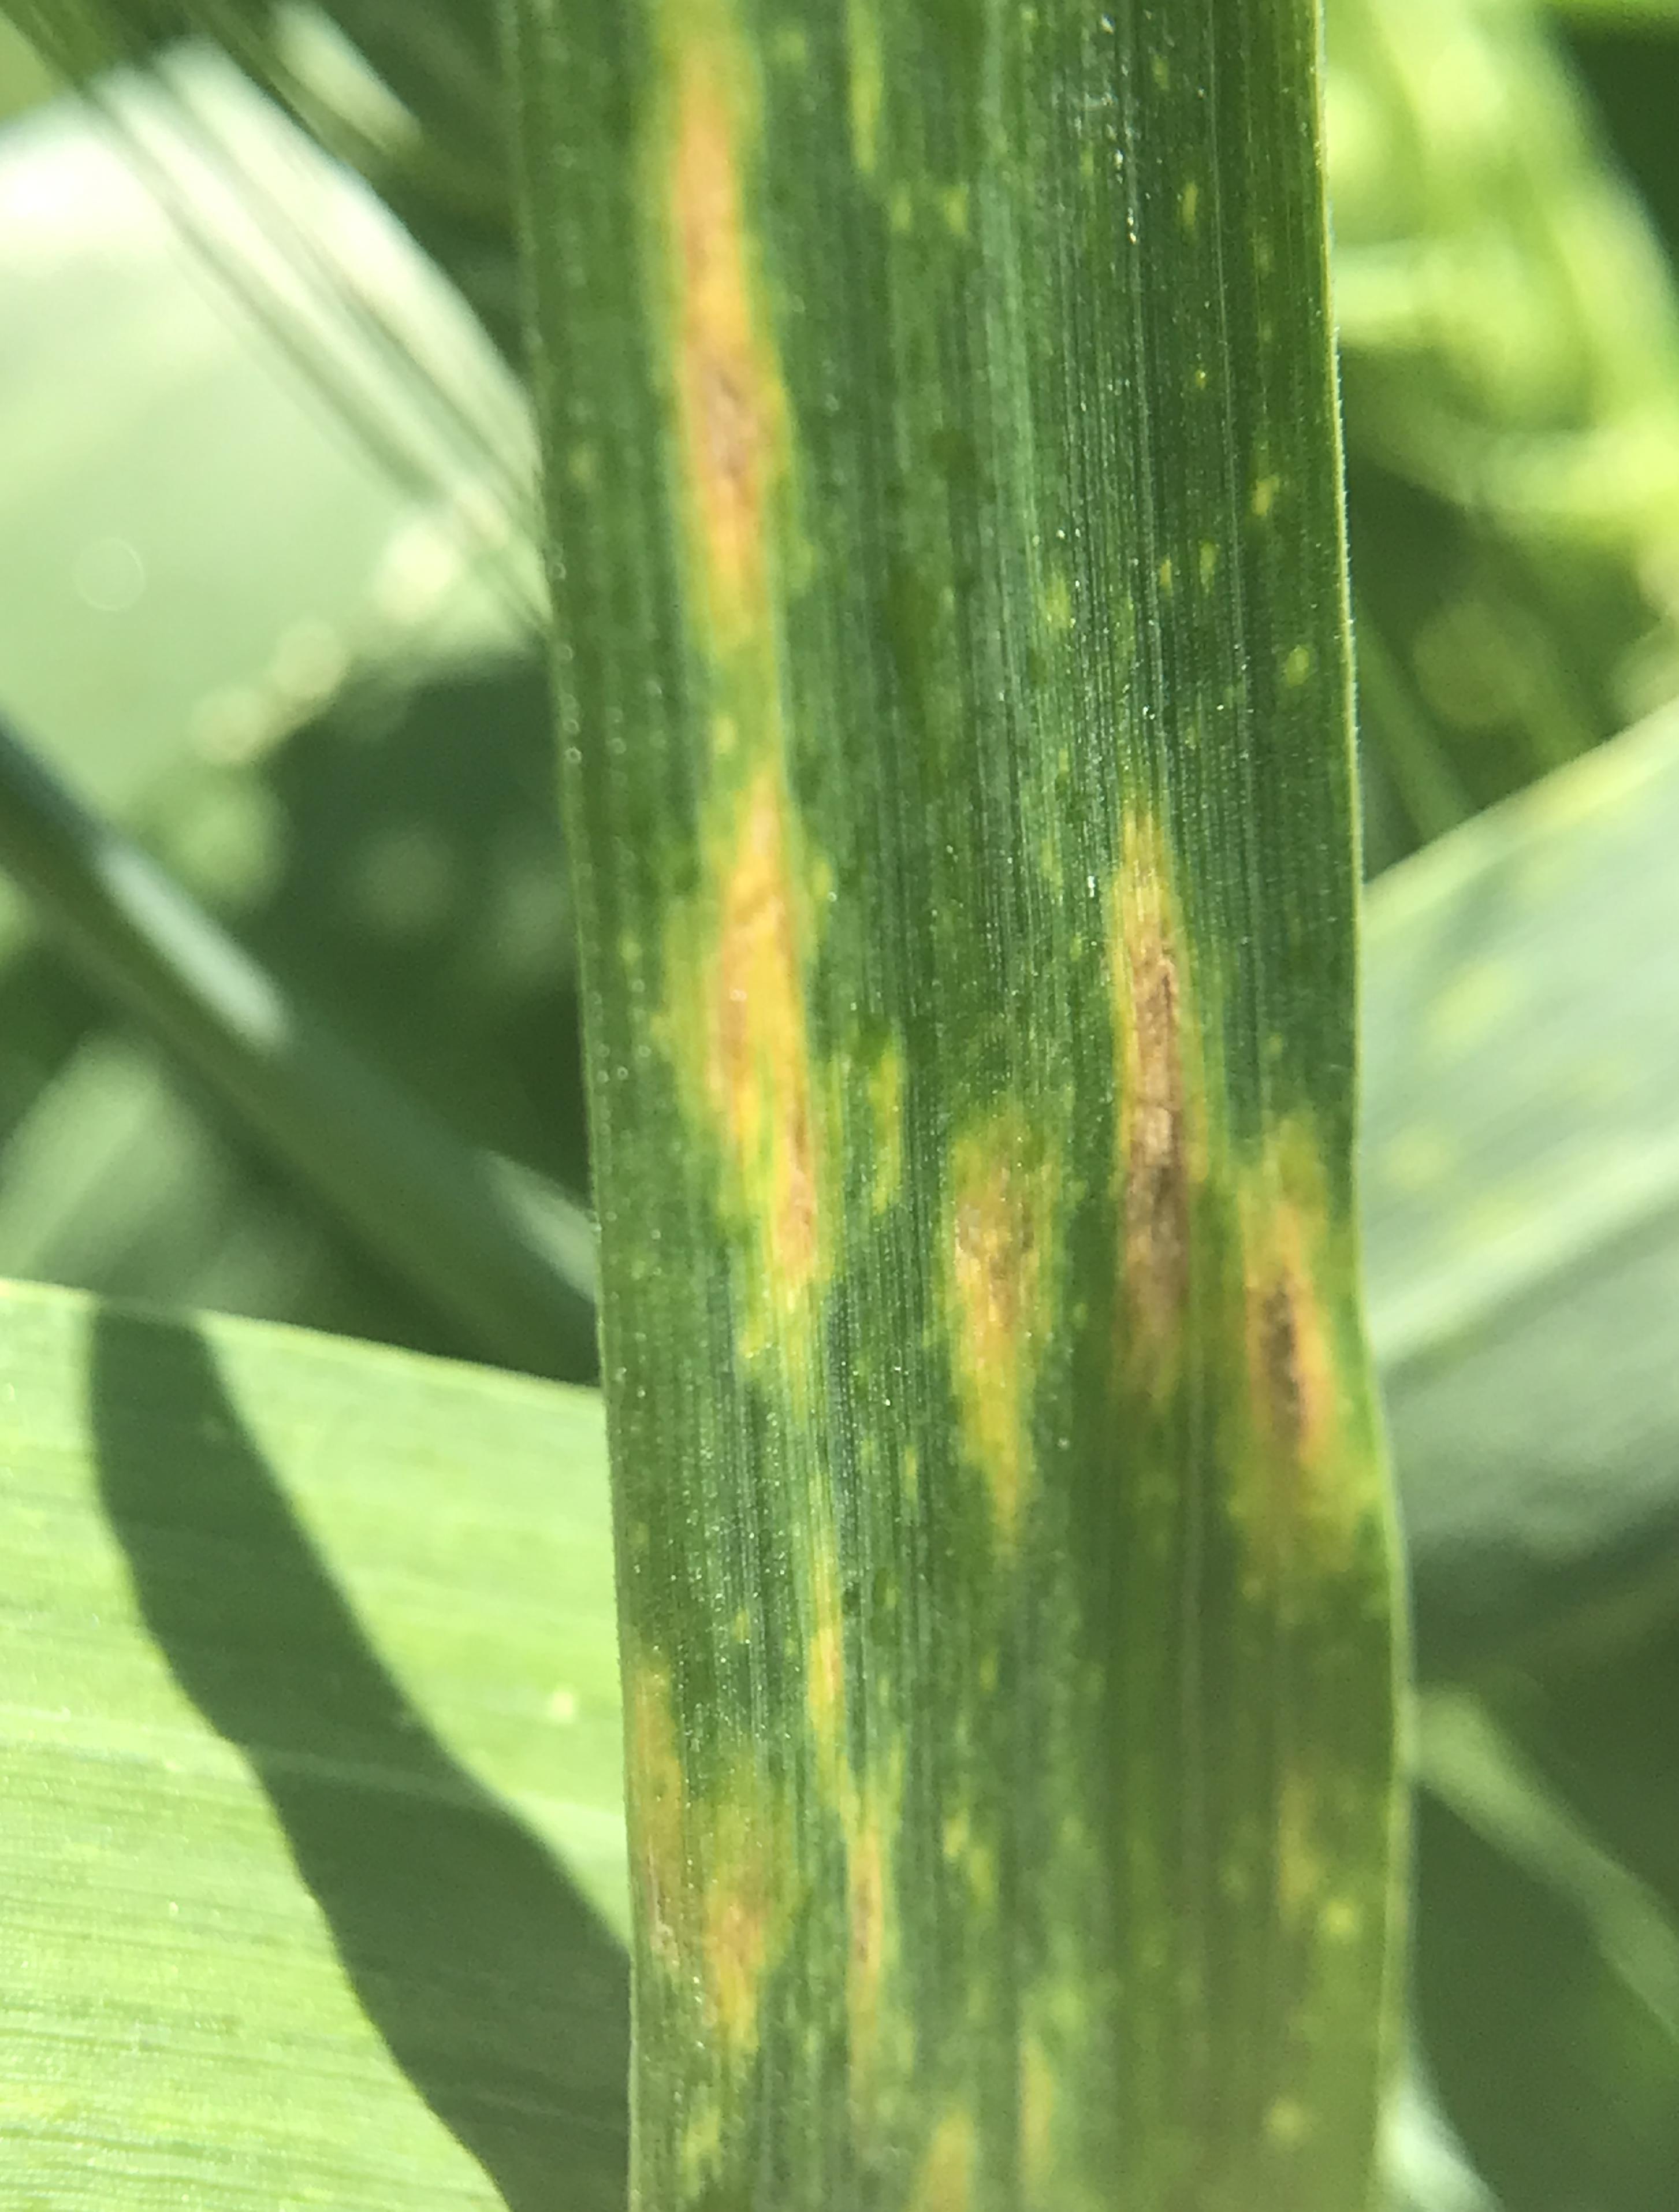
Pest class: cereal_grass_aphid